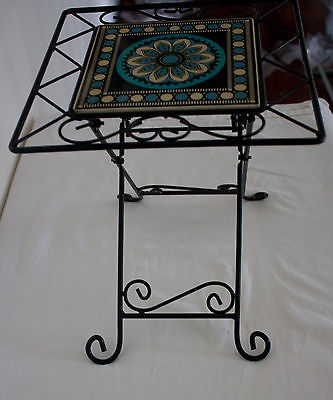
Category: table